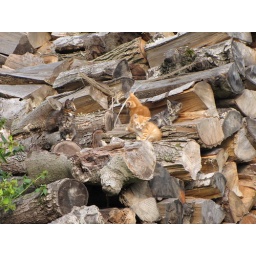
A yellow mama cat brought her five kittens down to live in my wood pile.